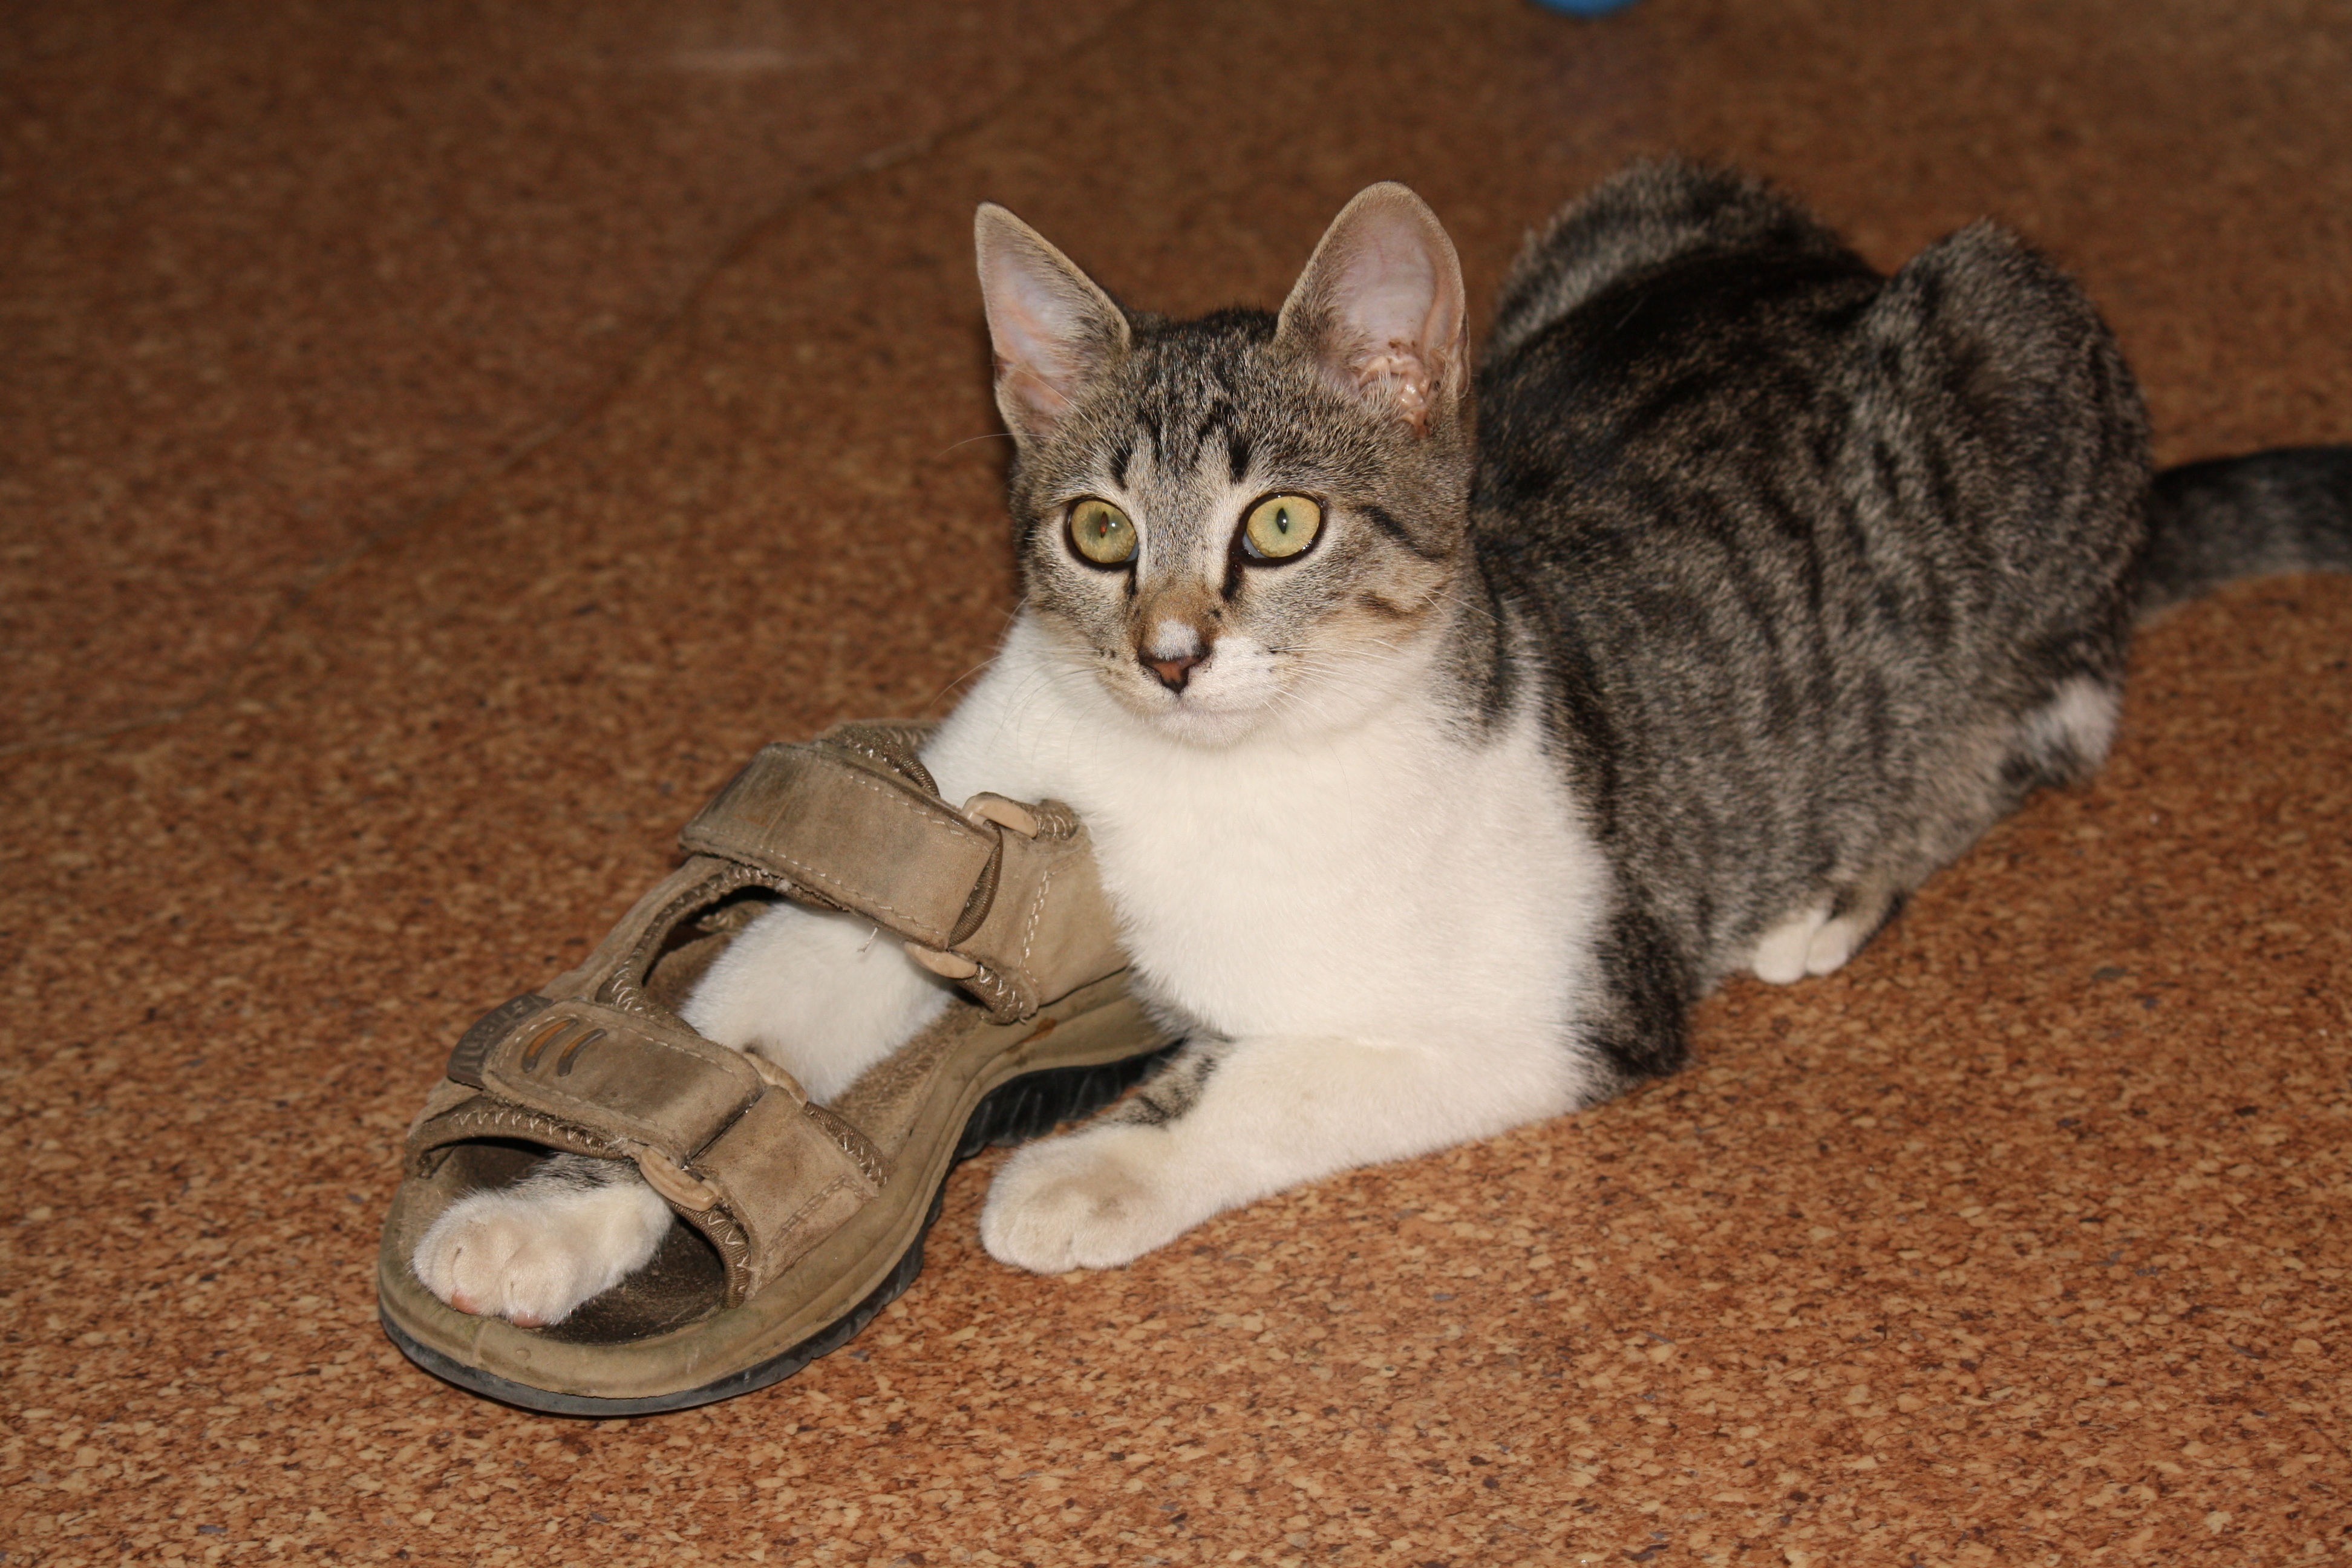
play, kitten, cat, mammal, whiskers, vertebrate, shoemaker, tabby cat, european shorthair, small to medium sized cats, cat like mammal, domestic short haired cat